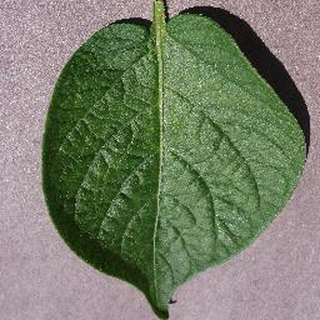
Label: healthy_potato